Ma'ayan Harod

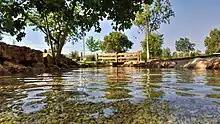
Ma'ayan Harod National Park

In the early 20th century the spring and the surrounding area were owned by the Sursock family from Beirut, who had bought the land from the Ottoman government in 1872 and established a small village in the area.